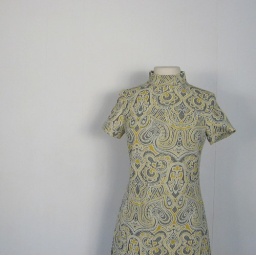
1960s mod gray and yellow psychedelic swirl print dress, by Bleeker Street